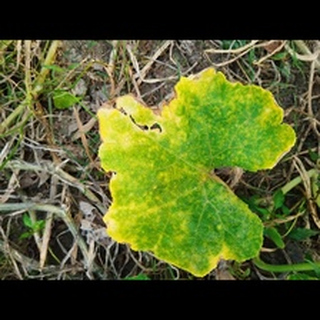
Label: pumpkin_mosaic_disease